Amazon Kindle devices

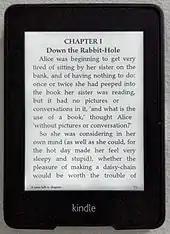
Kindle Paperwhite

The first-iteration Kindle Paperwhite was announced on September 6, 2012, and released on October 1. It has a 6 in, 212 PPI E Ink Pearl display (758×1024 resolution) with four built-in LEDs to illuminate the screen. It was available in Wi-Fi ($120 ad-supported, $140 no ads) and Wi-Fi + 3G ($180 ad-supported, $200 no ads) models, with the ad-supported options only intended to be available in the United States. The light is one of the main features of the Paperwhite and it has a manually adjusted light level. The 3G access restrictions are the same as the Kindle Touch, and usage of the 3G data is limited to 50 MB per month and only on Amazon and Wikipedia's websites; additional data may be bought. Battery life is advertised as up to eight weeks of reading with half an hour per day with wireless off and constant light use; this usage equals 28 hours. The official leather cover for the Paperwhite uses a hall effect sensor to detect when the cover is closed or opened and turn the screen off or on respectively. This was the first Kindle model to track reading speed to estimate when the reader will finish a chapter or book; this feature was later included with updates to the other models of Kindle and Kindle Fire. The Kindle Paperwhite lacks physical buttons for page turning and does not perform auto-hyphenation. Except for the lock screen/power button at its bottom, it relies solely on the touchscreen interface.